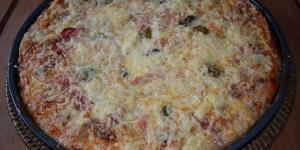
pizza con cebolla caramelizada y queso